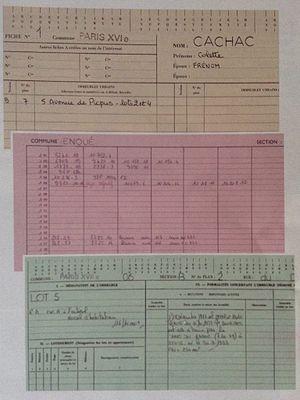
Fichier Immobilier (décret de 1955) Exemples des différentes fiches
Le conservateur des hypothèques était le responsable de la tenue du fichier immobilier et de la délivrance des renseignements y afférent.
La conservation des hypothèques, parfois désigné sous le vocable « bureau des hypothèques », était une institution française administrative et fiscale de la Direction générale des Finances publiques. Il en existait 354 en France.